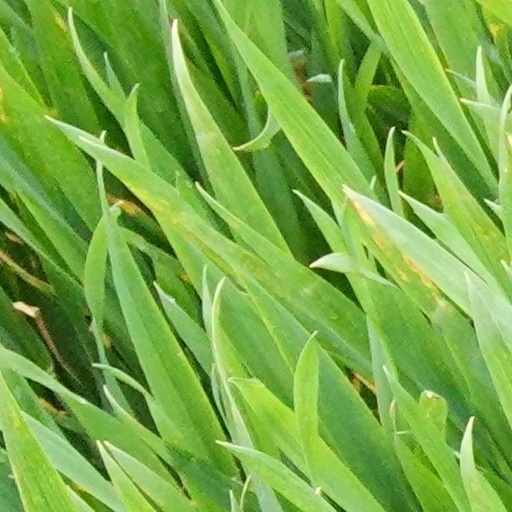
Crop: wheat